Ishq Hai Tumse

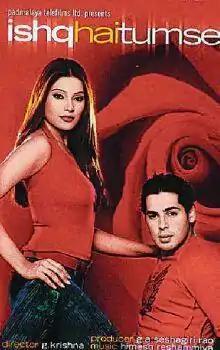
Film poster

Ishq Hai Tumse is a 2004 Indian Hindi-language musical romance film directed by G. Krishna and starring Dino Morea and Bipasha Basu. The film is a remake of the Telugu film "Sampangi" (2001).